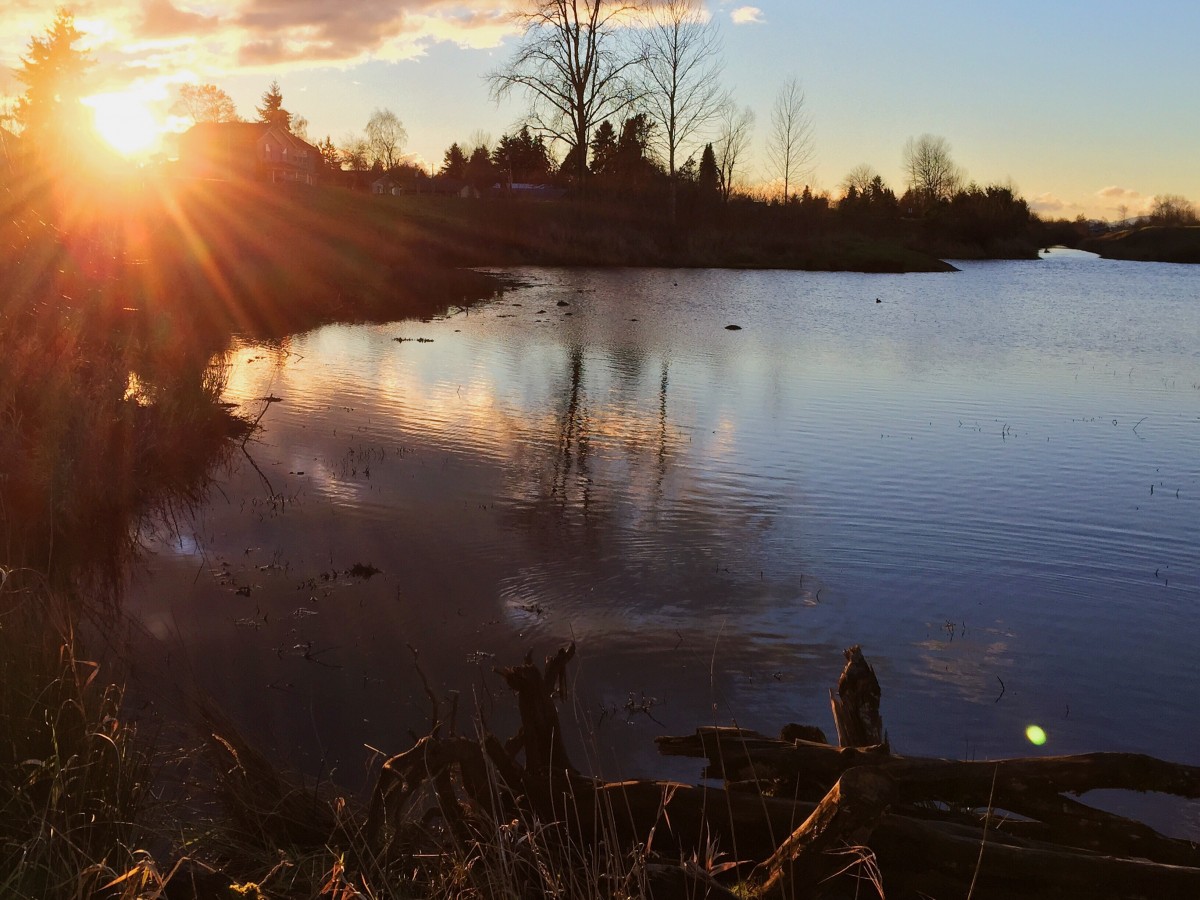
Tags: tree, water, nature, sunrise, sunset, mist, sunlight, morning, lake, dawn, river, dusk, evening, reflection, autumn, wetland, loch